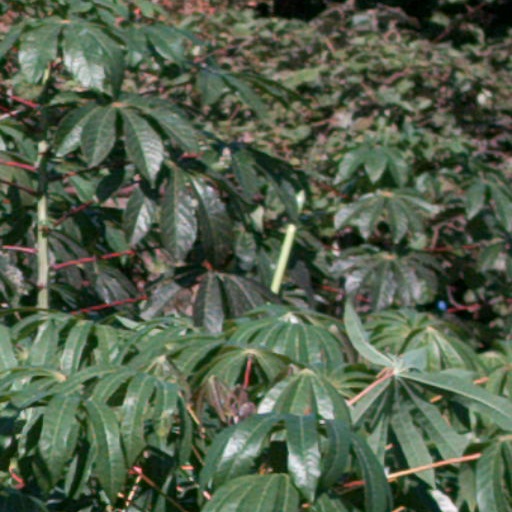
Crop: cassava